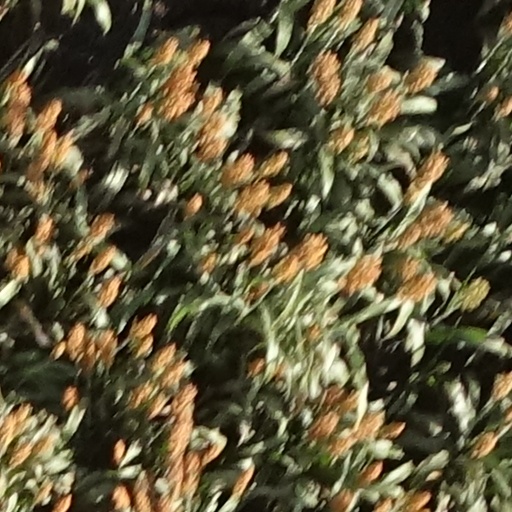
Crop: sorghum